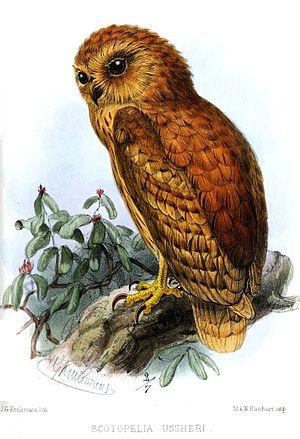
La Chouette-pêcheuse rousse est une espèce d'oiseaux de la famille des Strigidae. C'est la moins connue des 3 espèces de chouette-pêcheuse, les 2 autres étant la chouette-pêcheuse de Pel et la chouette-pêcheuse de Bouvier.